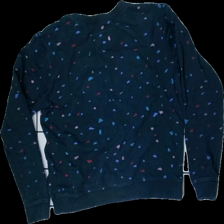
View: back
Type: Dress
Category: Children
Brand: Not in the list
Brand text on label: Dedicated
Colors: Blue, Red, Pink, Multicolor
Material: 100% Cotton
Pattern: Dots
Cut: C-collar, Regular
Size: XS
Season: All
Smell: Minor
Price range: <50
Recommended usage: Reuse
Comment: Detergent smell